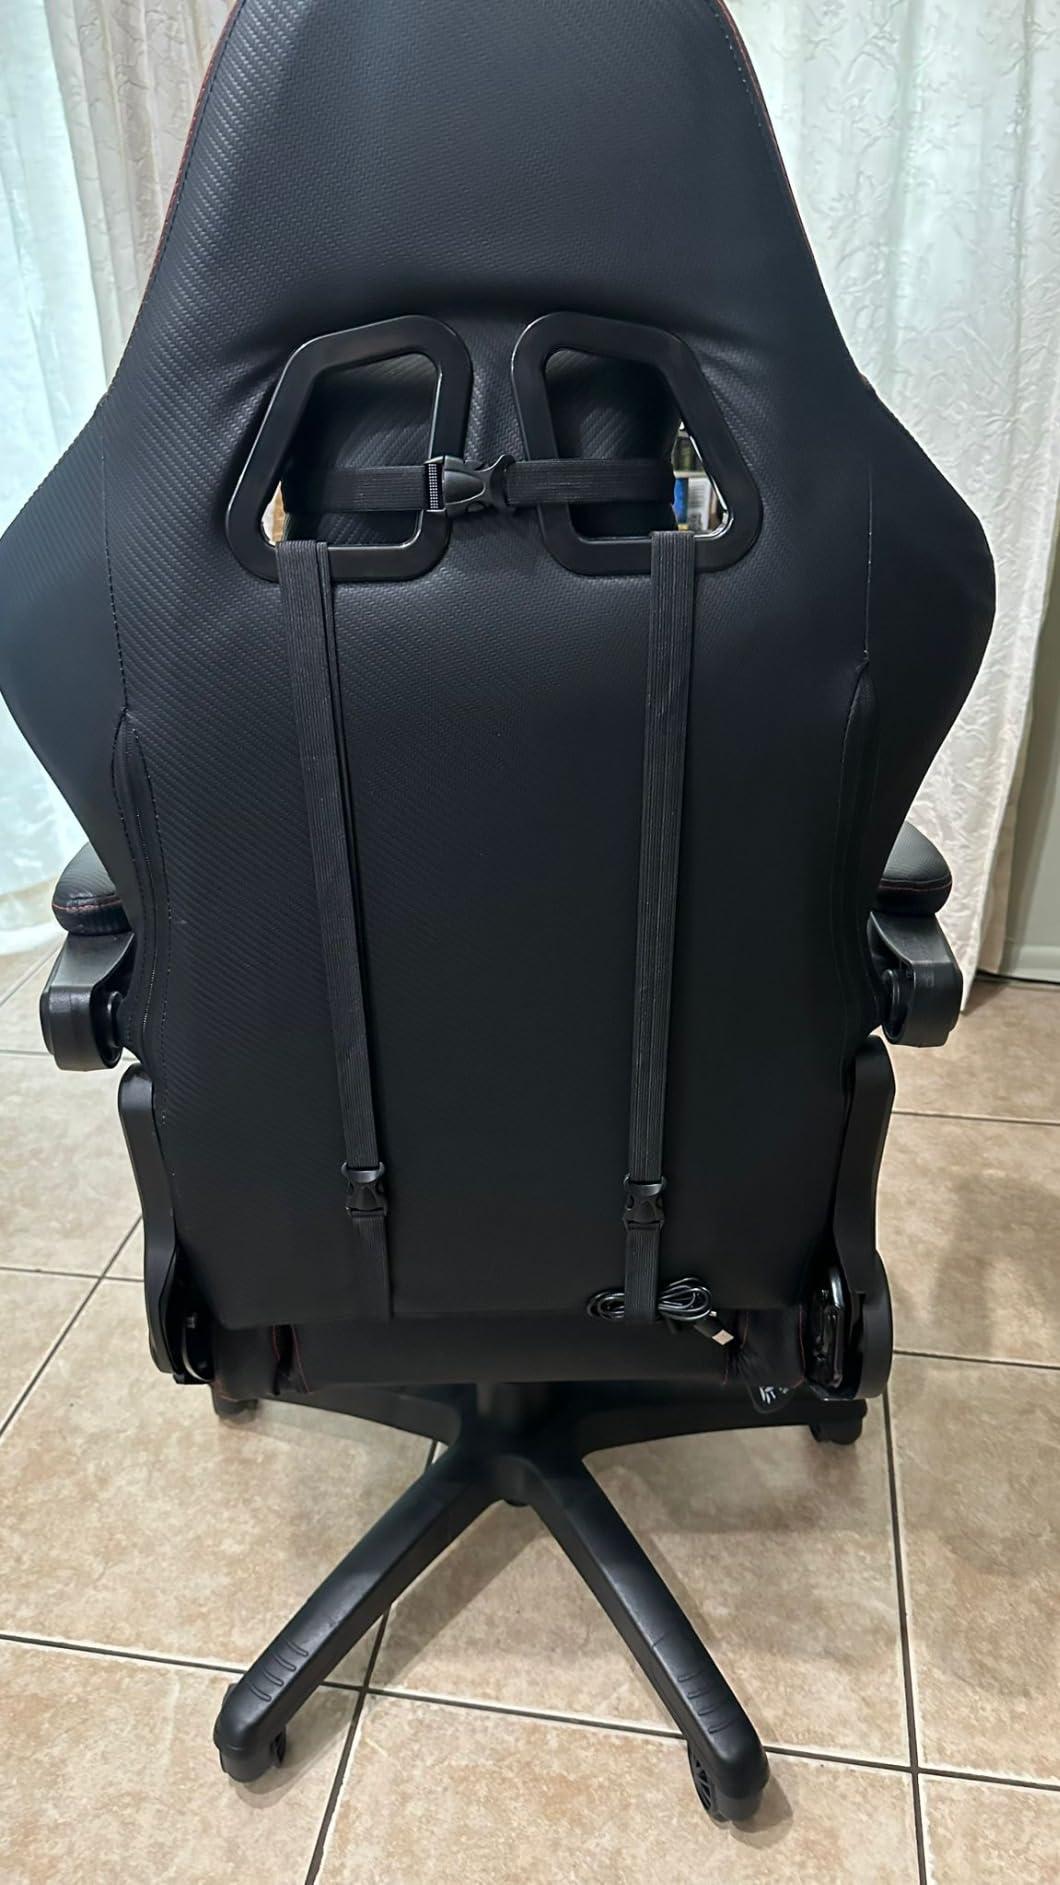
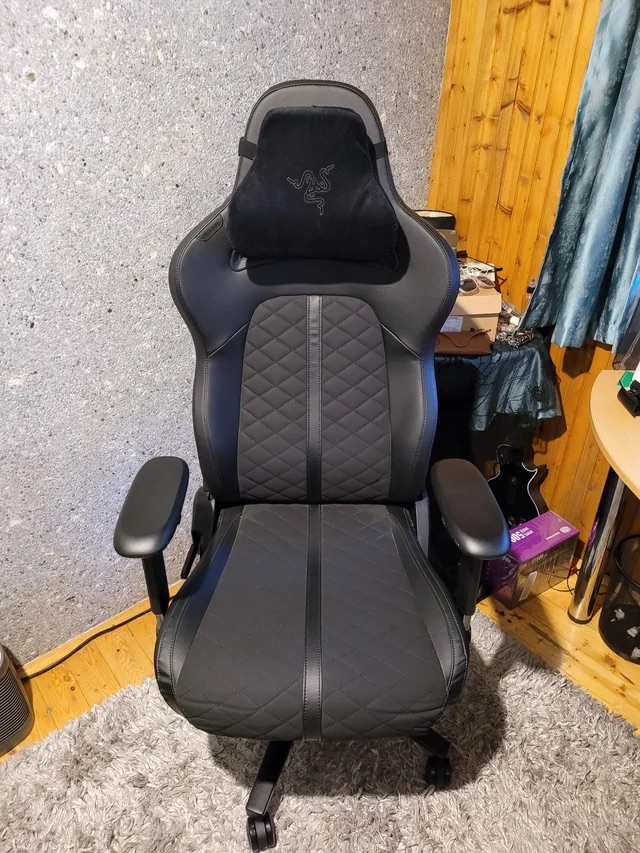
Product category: items_chair
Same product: no